Doina (Eminescu)

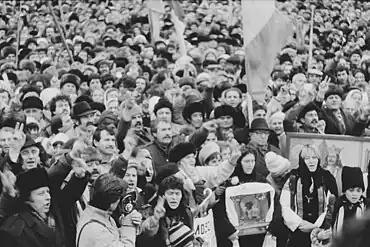
Anti-Soviet protest in Chișinău, Moldova, during 1991, with various icons and portrait of Stephen the Great

As argued by comparatist Călin-Andrei Mihăilescu, the poem is one of "national revival", "explosive" in "deplor[ing] the alienation of Romanians in their own lands". "Doina" anticipates a Greater Romania comprising all the Romanian-inhabited regions. However, as noted by the Hungarian poet Alpár Horváth, its mention of the Tisza and the Dniester contains a "geographical inaccuracy [that] causes some complications", since the two rivers are actually located close to each other at their sources: "it is confusing for conservative European ears, unsure about whether it refers to the source or the mouth of the Tisza." Literary historian Ion Buzași proposes that Eminescu may have been referencing an earlier pseudonymous work, which he attributes to Andrei Mureșanu: